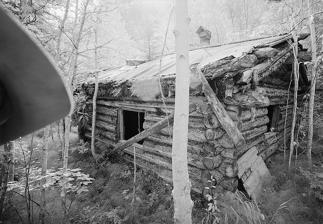
Building: George McGregor Cabin
Country: United States of America
Year built: 1938
Historic house in Alaska, United States United States historic place George McGregor Cabin U.S. National Register of Historic Places Location About 2 miles (3.2 km) west of Coal Creek Nearest city Eagle, Alaska Coordinates 65°21′11″N 143°11′48″W / 65.35316°N 143.19669°W / 65.35316; -143.19669 Area 1.5 acres (0.61 ha) Built 1938 Built by George McGregor Architectural style Cabin MPS Yukon River Lifeways TR NRHP reference No. 87001199 Added to NRHP July 21, 1987 The George McGregor Cabin on the Yukon River , about two miles downstream from Coal Creek, in the Yukon-Charley Rivers National Preserve of Alaska is a historic Log cabin built in 1938 that was listed on the U.S. National Register of Historic Places in 1987. George McGregor was a successful gold miner, who staked multiple gold claims including the "discovery claim" on Mineral Creek, a tributary of Woodchopper Creek, which he worked for about 10 years and then sold these in the mid-1930s.  Then he switched to trapping for furs;  in 1938 he built this cabin and developed a trapline.  As the trapline would be operated in the winter, by dogsled visits, he fished in the summer for food for his dogs using a fishwheel .  The cabin is a one-roomed saddle-notched log cabin which is representative of what trappers used. See also National Register of Historic Places listings in Yukon-Charley Rivers National Preserve National Register of Historic Places listings in Yukon–Koyukuk Census Area, Alaska References